Shared transport

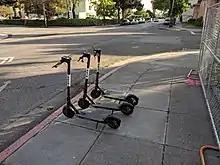
Bird Scooters

Due to the lower speed of scooters and their electric assistance, it is easier for commuters to use them and for companies to invest in a fleet of them. Many scootersharing companies have been founded in the past few years. This includes Bird, Lime, Bolt, Skip, Scoot Networks, and Spin.